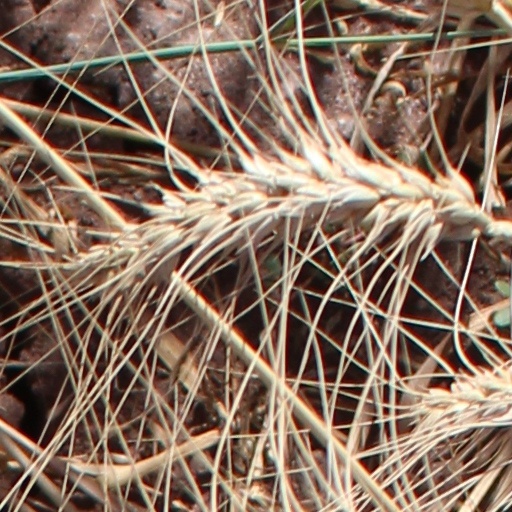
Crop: wheat